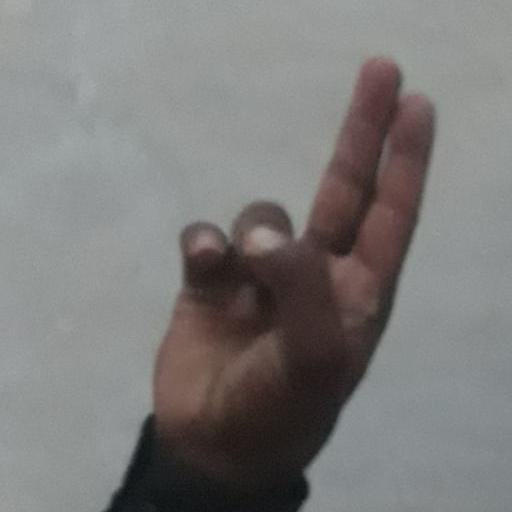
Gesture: two_up